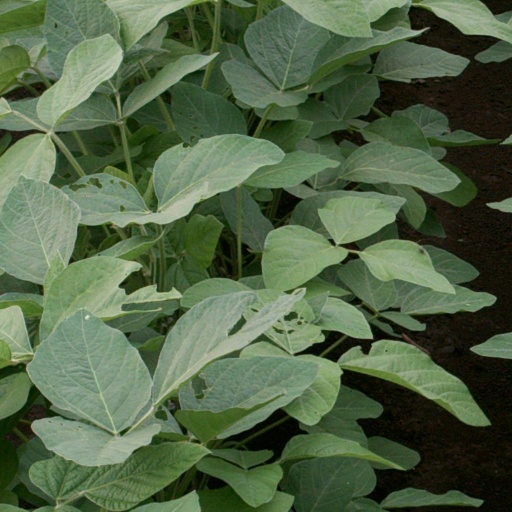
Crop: soybean